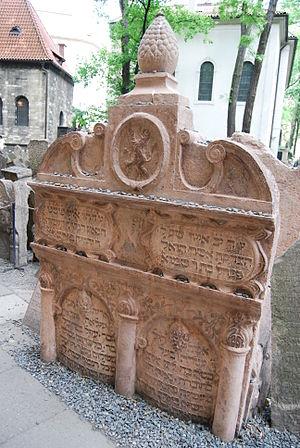
tombe du Rabbi Löw (le Maharal) à Prague עברית: המצבה על קבר המהר""ל Polski: nagrobek Rabina Jehudy Löw ben Bakalel'a"
Juda Lœw ben Bezalel dit le Maharal est un rabbin, talmudiste, mystique et philosophe du XVIᵉ siècle, généralement associé à la ville de Prague.